New Rochelle, New York

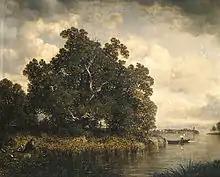
"Bayside, New Rochelle, New York", by David Johnson, 1886

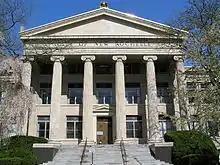
City Hall

The shoreline of New Rochelle measures , but due to many irregularities and off-shore islands, the actual length of the waterfront is .